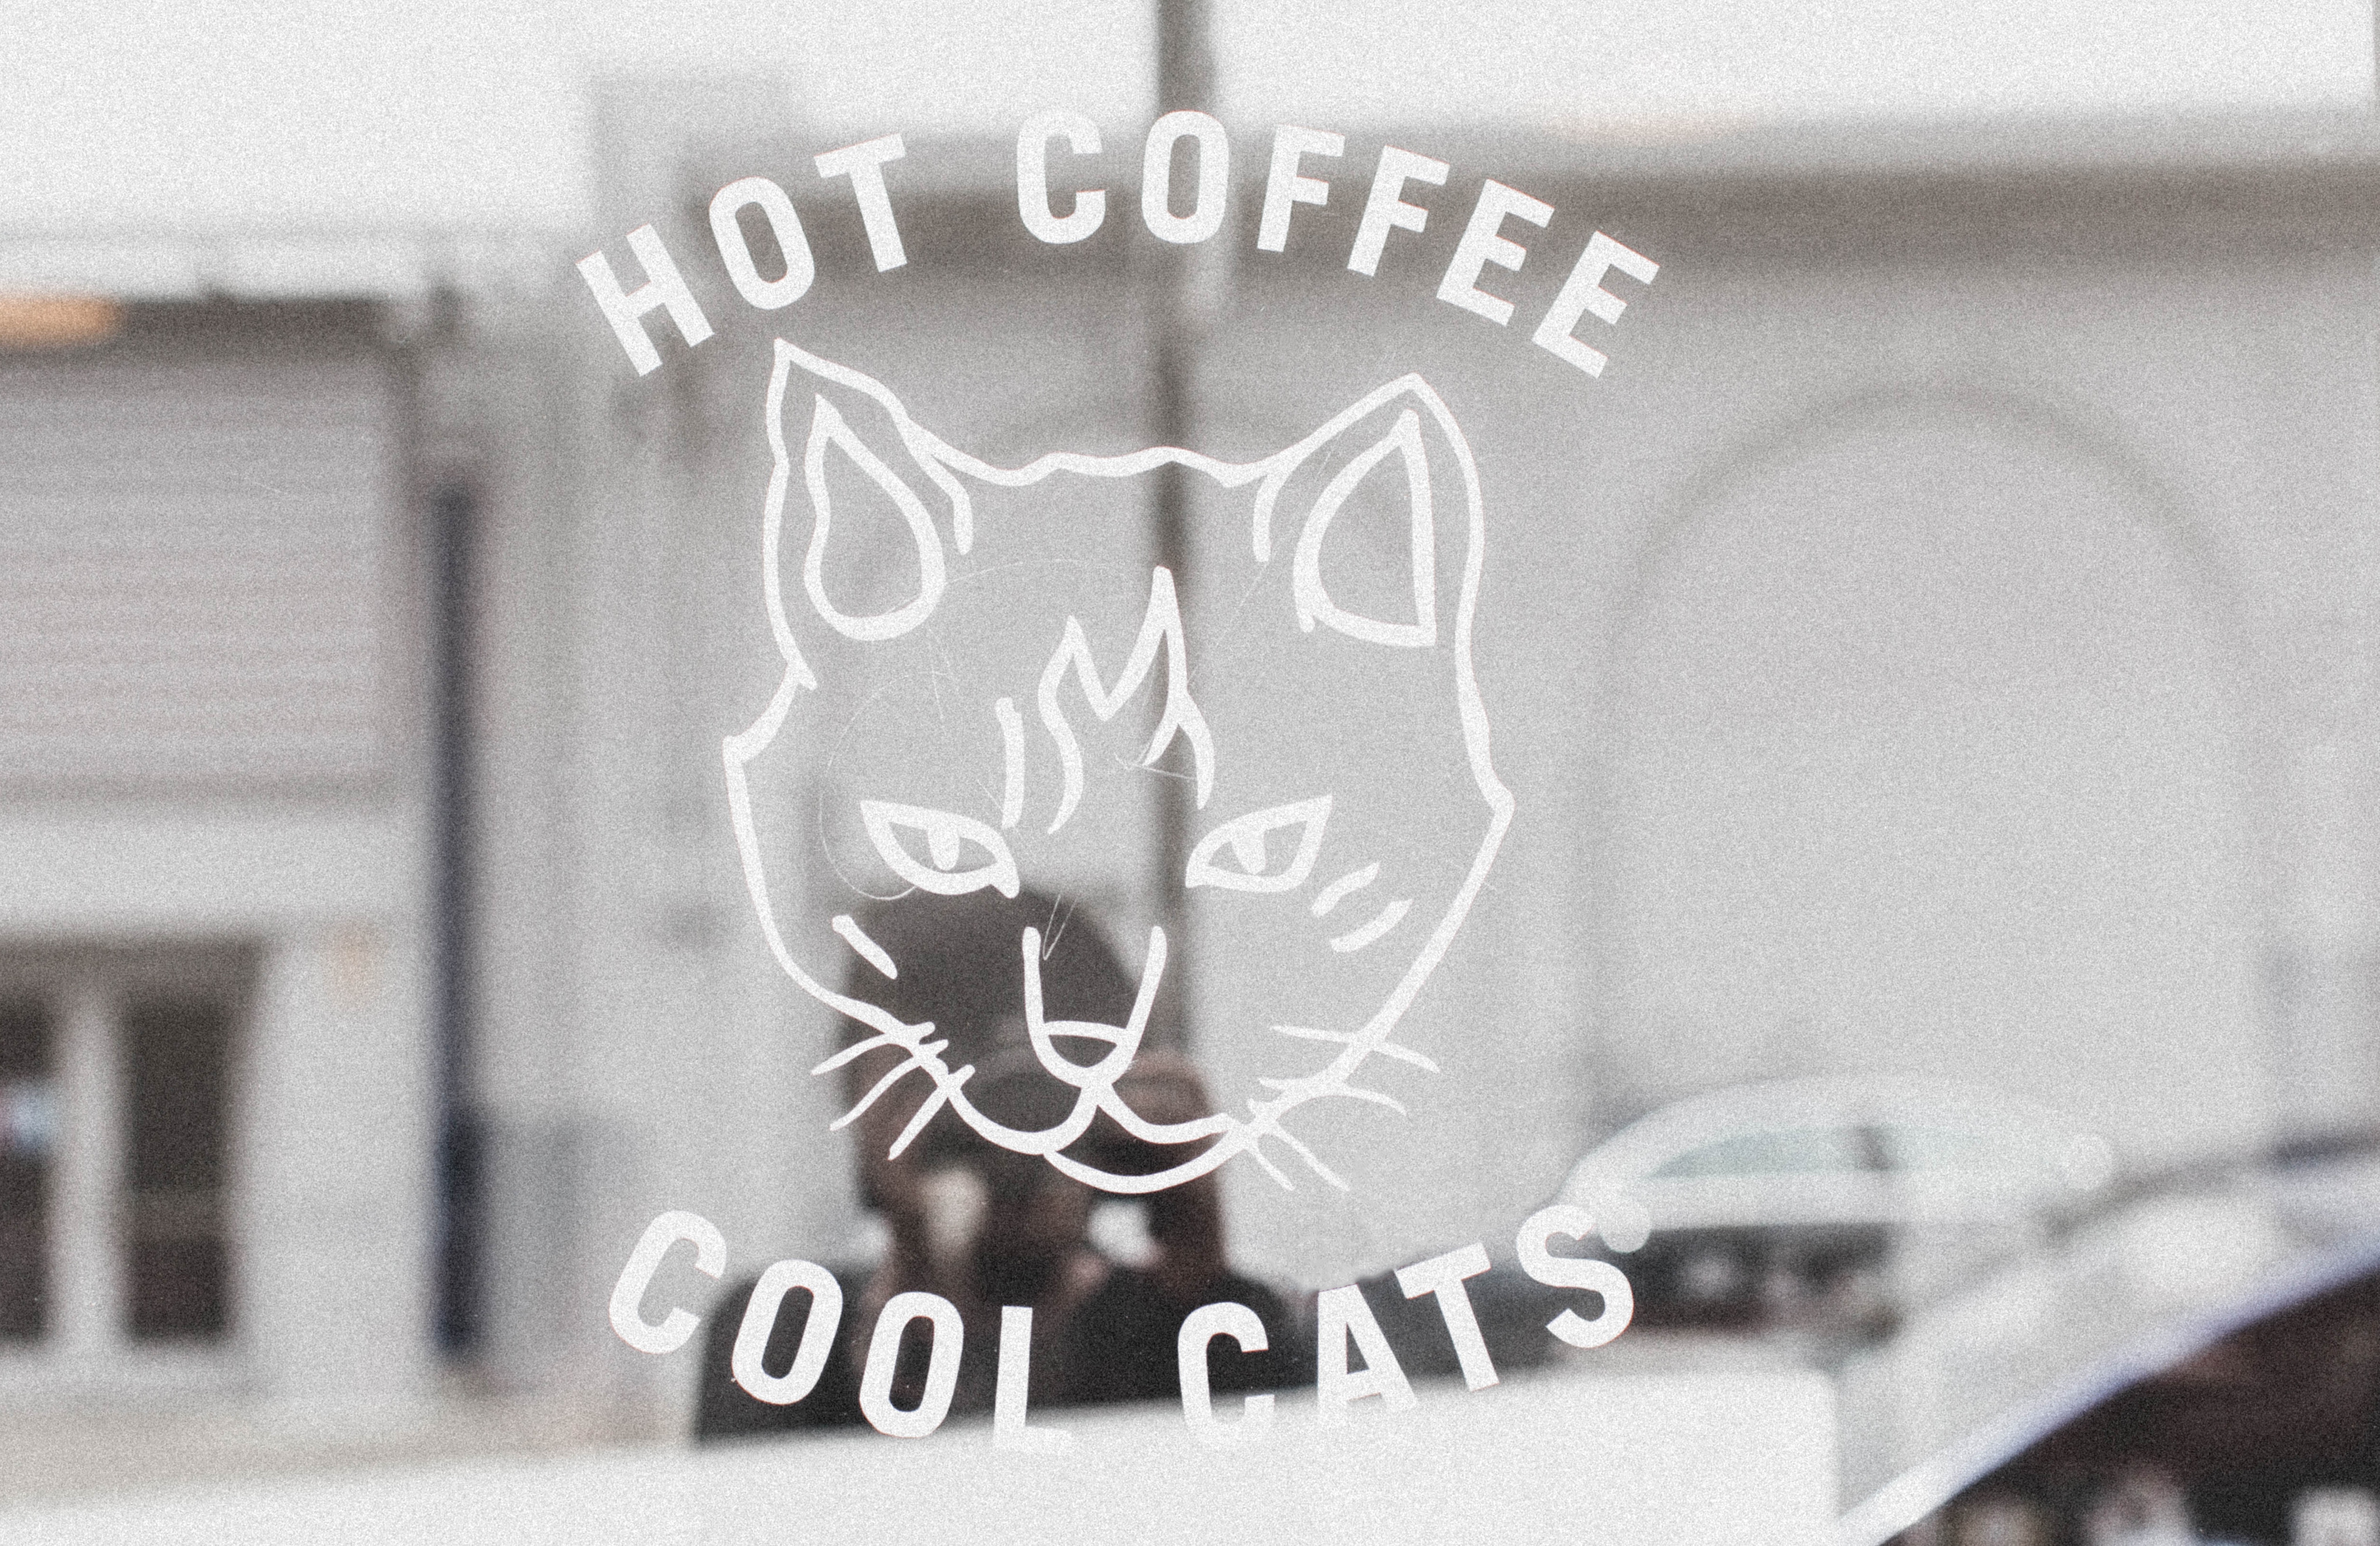
coffee shop, glass, sign, reflection, brand, font, cool image, cool photo, hot coffee, coll cats